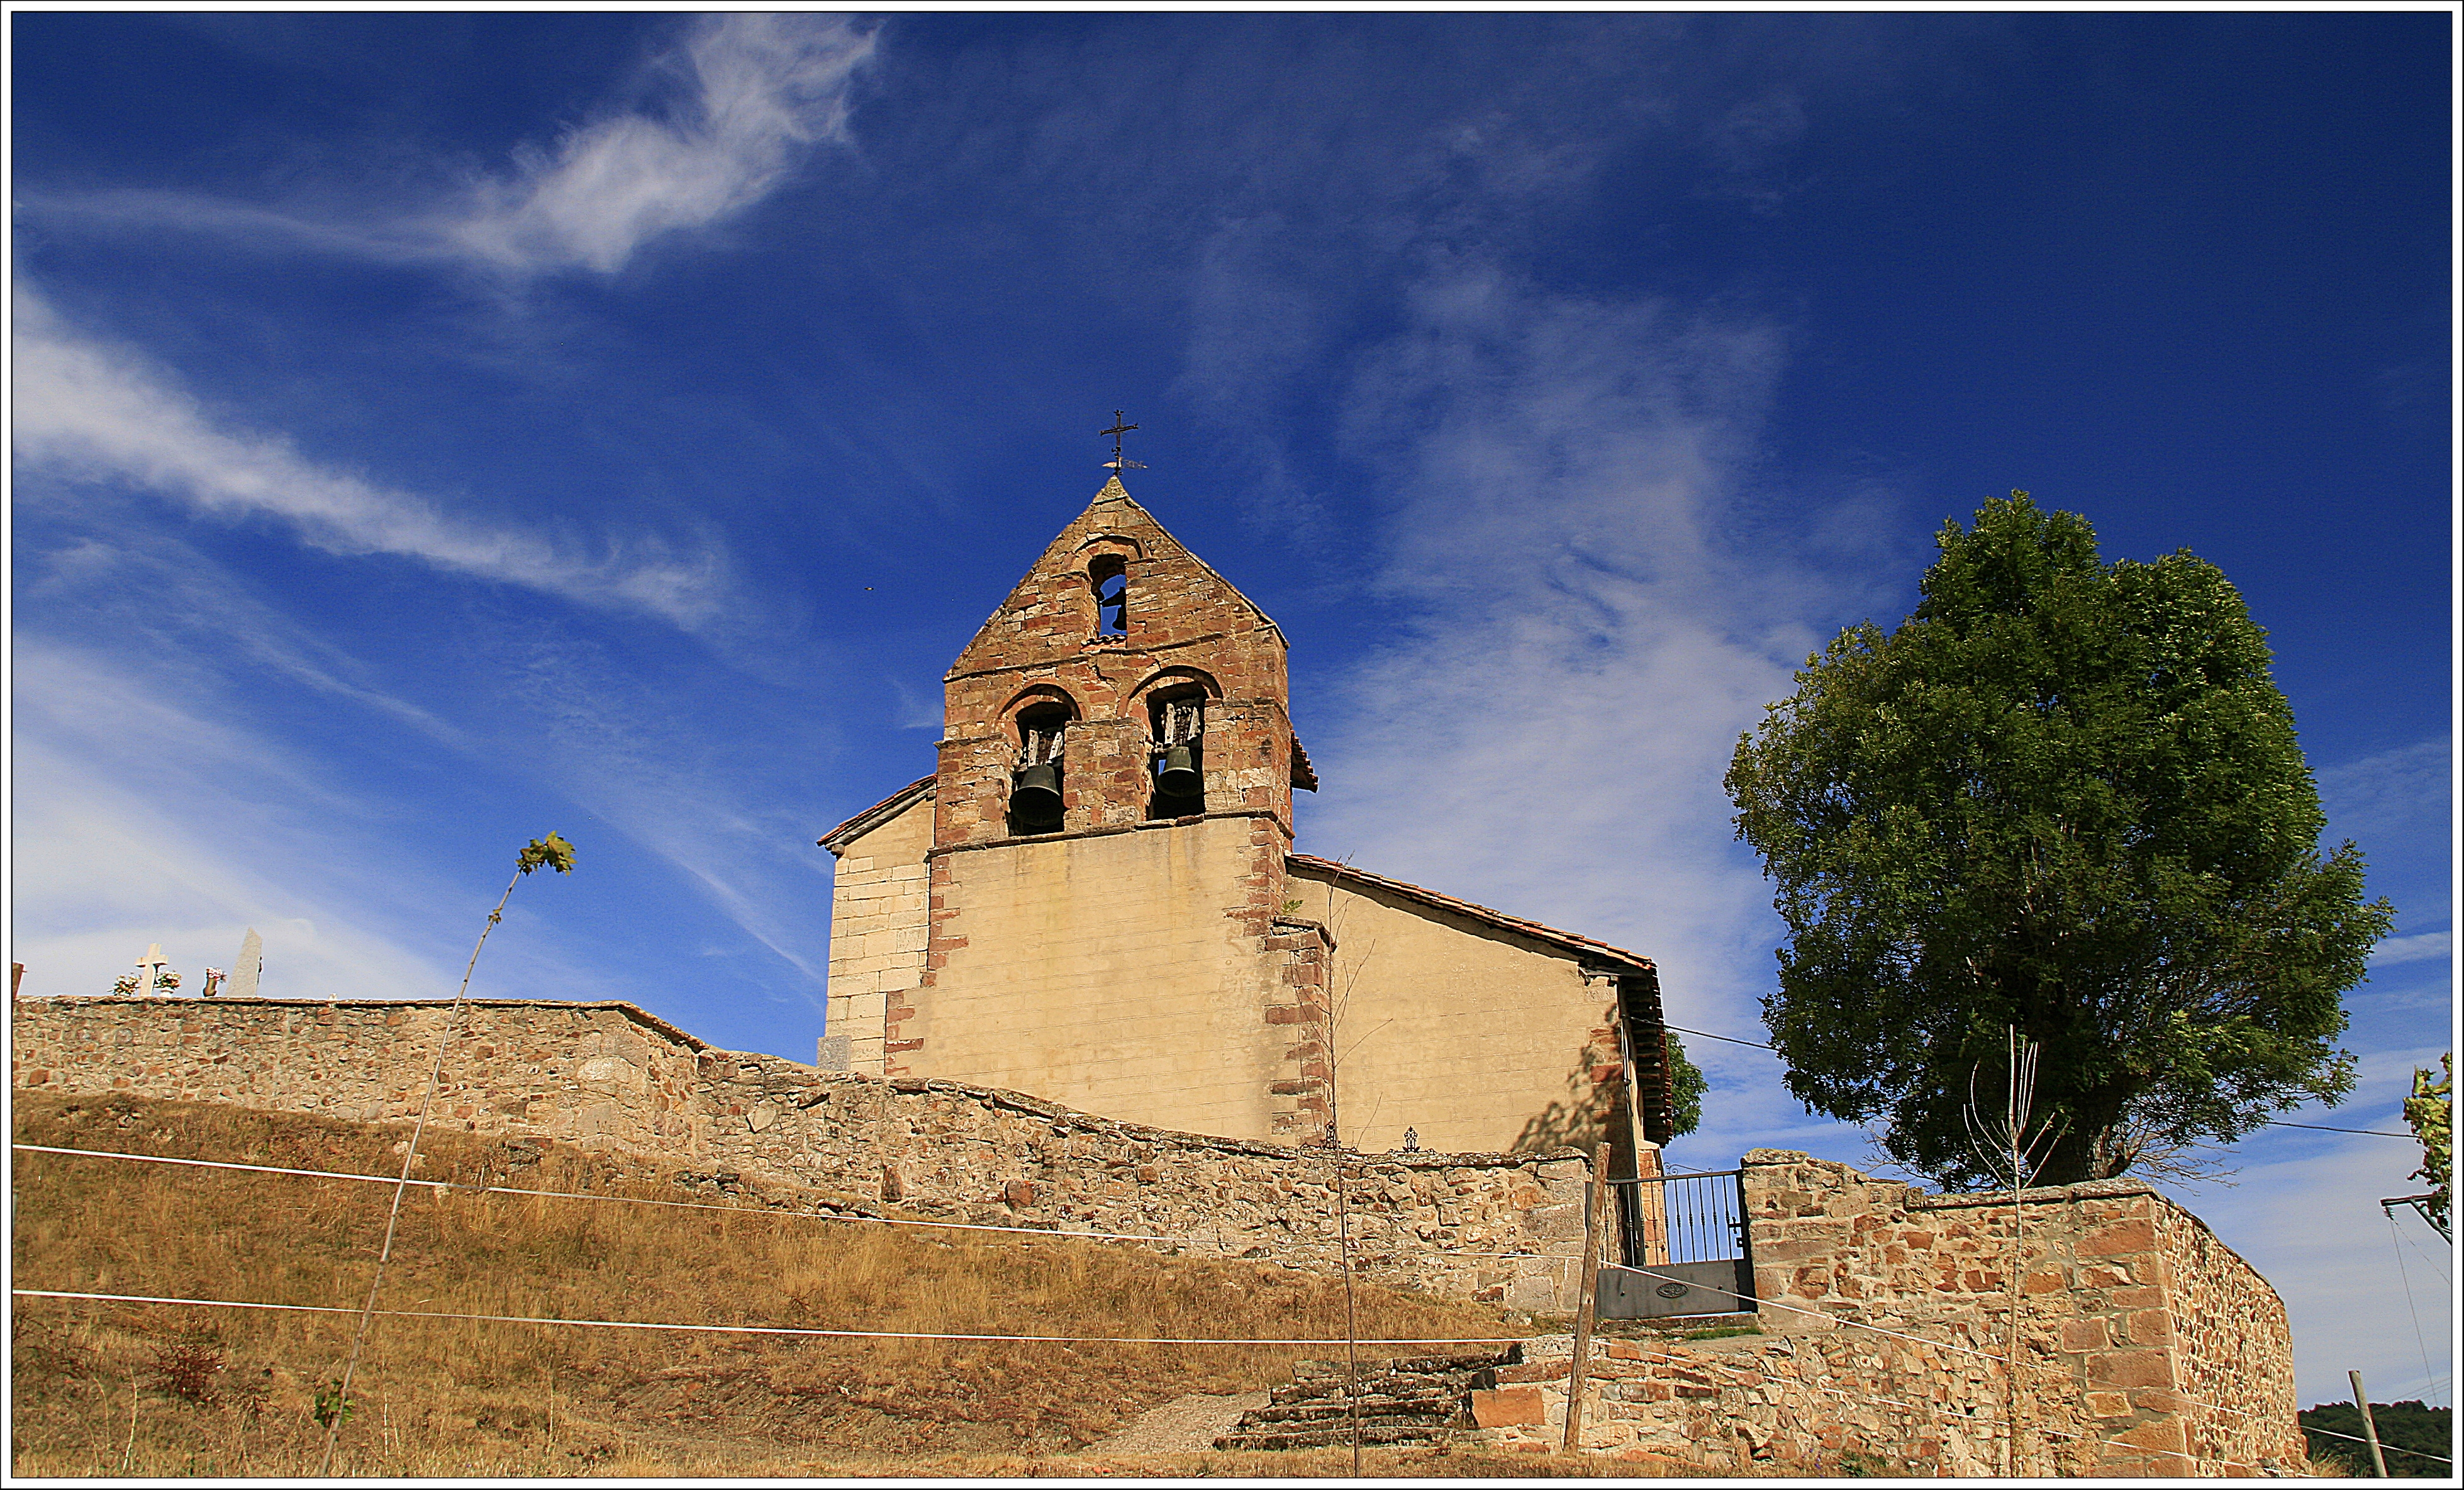
sky, building, tower, landmark, church, cathedral, chapel, place of worship, bell tower, spain, monastery, paisaje, castilla, palencia, cerveradepisuerga, miguel, magarcia, verano2012, estalaya, castillayleon, espana, ancient history